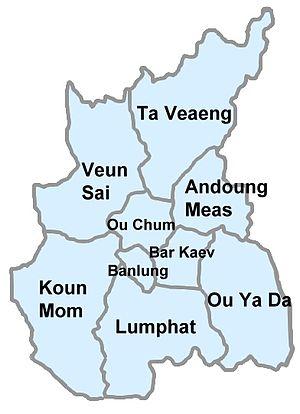
La province de Rotanah Kiri, également appelée Ratanakiri, est une province du nord-est cambodgien.